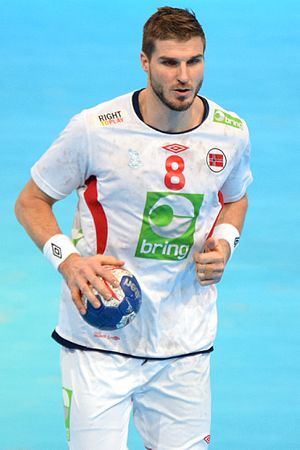
Bjarte Myrhol
Bjarte Håkon Myrhol er en norsk håndboldspiller, der spiller for Skjern Håndbold i den danske håndboldliga.